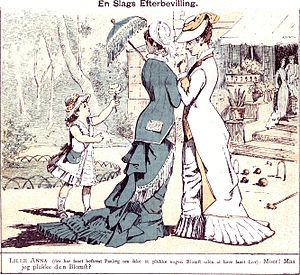
Punch (vittighedsblad)
Litografi fra Punch 1879
Punch var et dansk vittighedsblad, der udkom hver uge i København fra 1873 til 95. Redaktionen var altid på regeringspartiet - længe Højres side. De otte sider var illustreret med farvelitografier og stregtegninger. Kunstnerne måtte ikke signere deres værker, men kendes. Det var Knud Gamborg, Hans Tegner, Alfred Schmidt, Rasmus Christiansen etc.